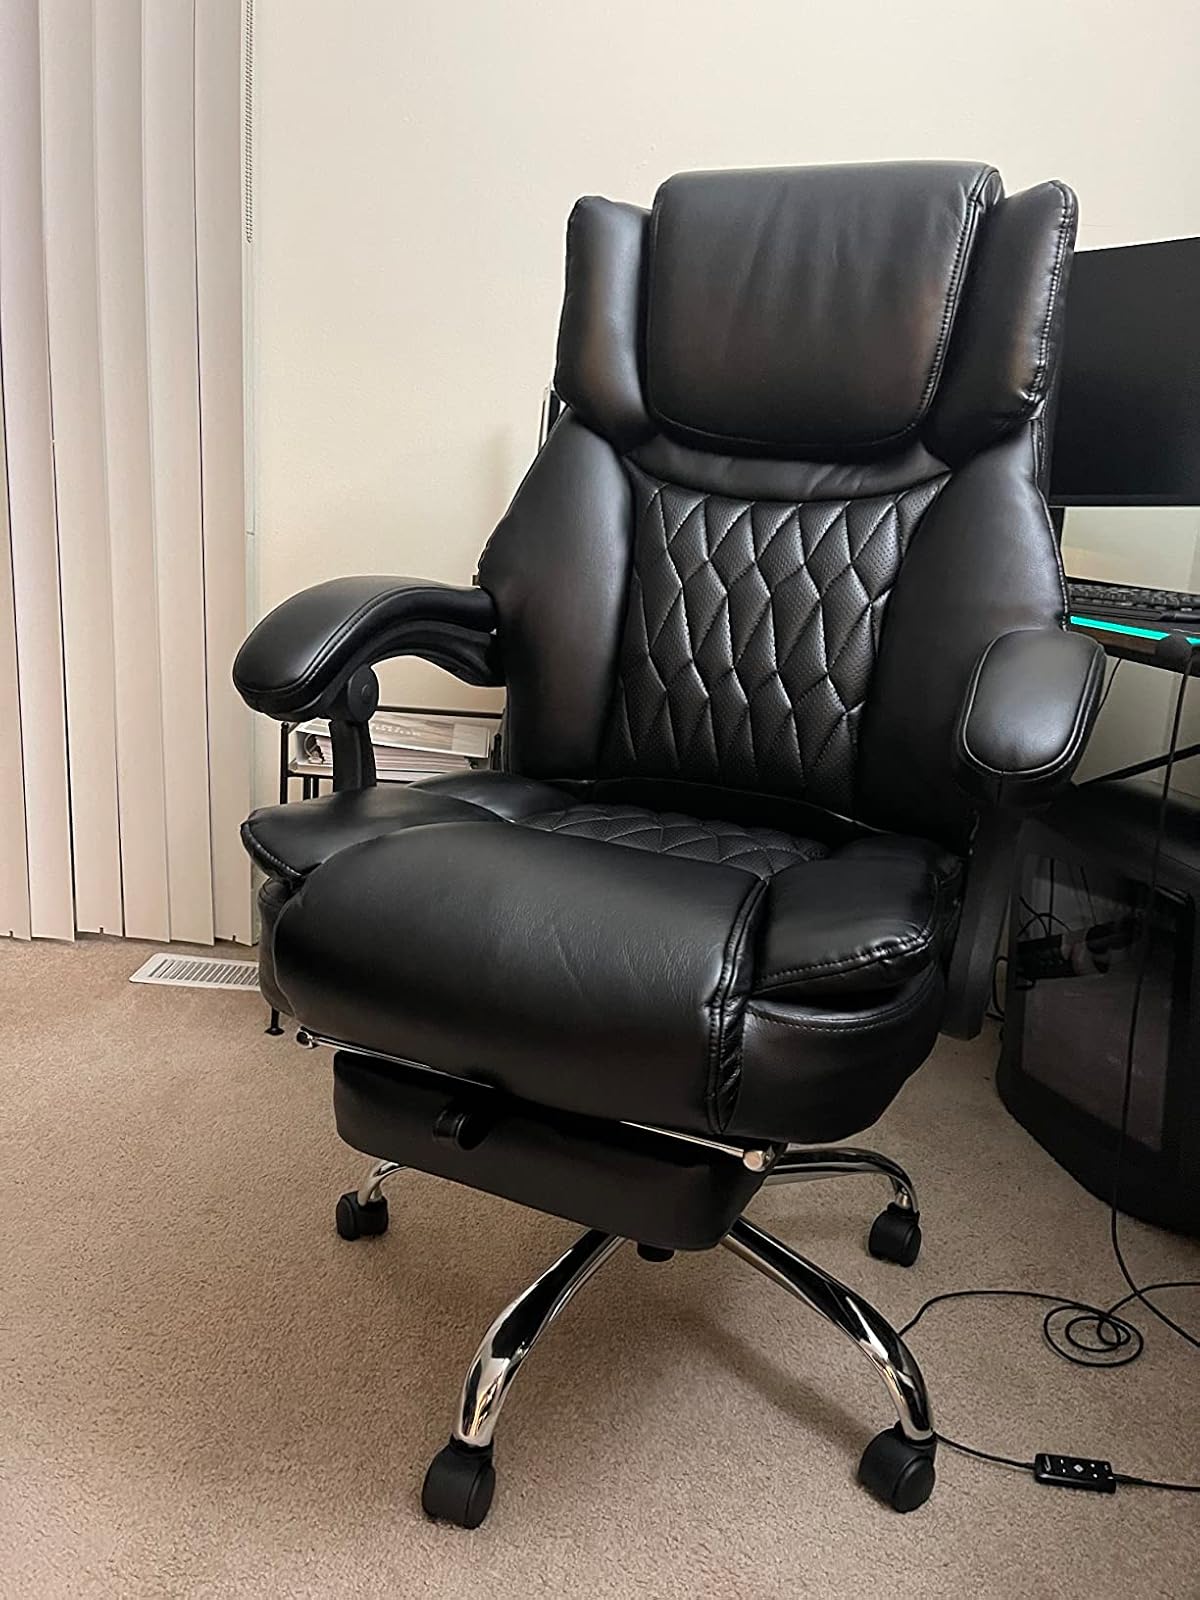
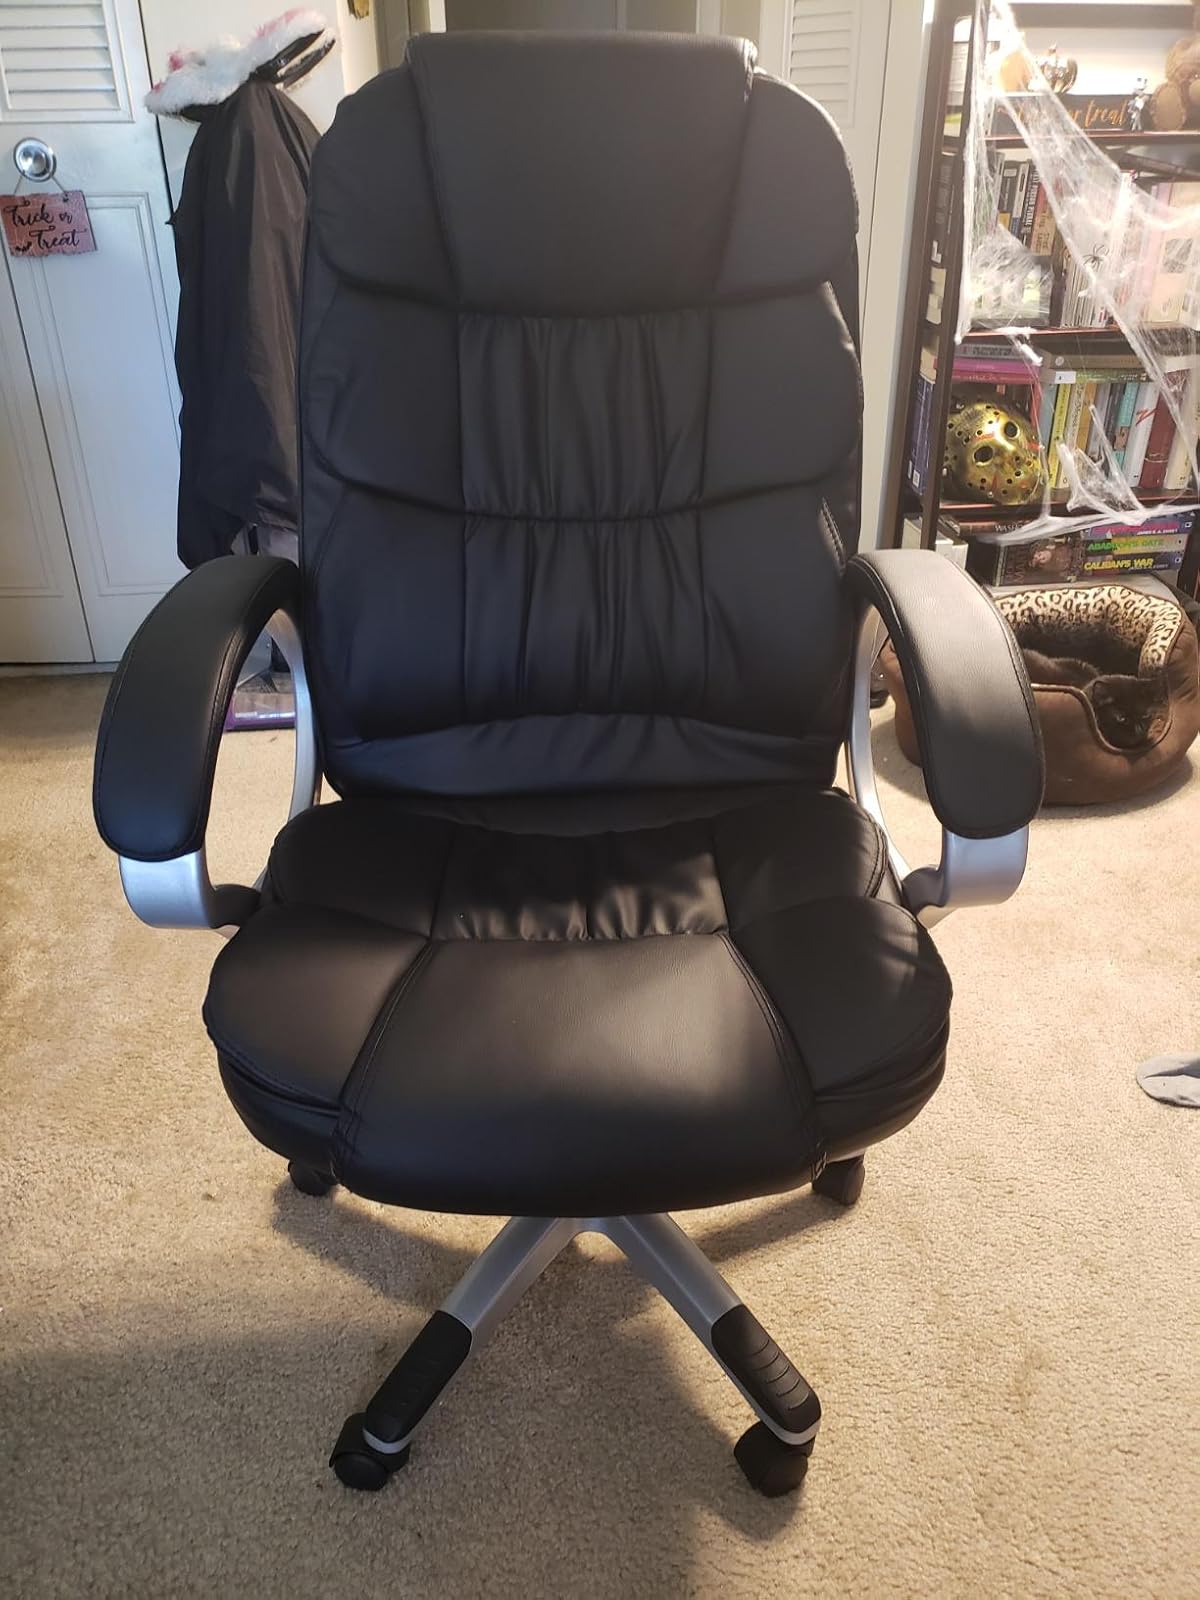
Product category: items_chair
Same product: no